Saint Helena

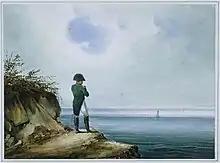
"Napoléon à Sainte-Hélène" by François-Joseph Sandmann

In 1657, Oliver Cromwell granted the East India Company (EIC) a charter to govern Saint Helena. The following year, the company decided to fortify the island and settle it with planters. A theory, which had its origins in the early 20th century, that the early settlers included many who had lost their homes in the 1666 Great Fire of London, was shown to be a myth in 1999.